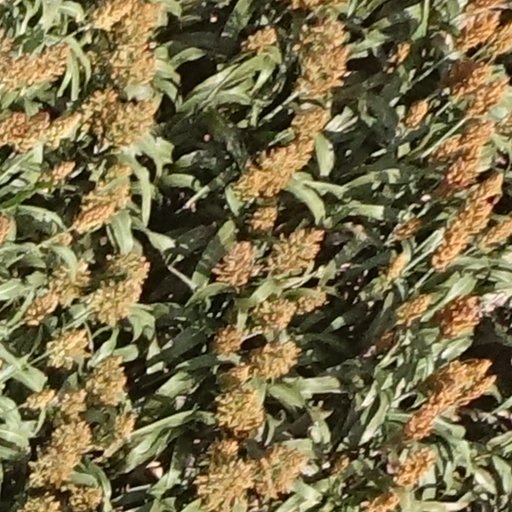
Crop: sorghum